British première of Beethoven's Symphony No. 9

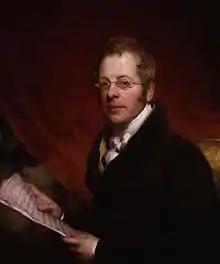
Sir George Smart, conductor of the symphony

The first part of the concert on 21 March 1825 consisted of a symphony ("Sinfonia Letter T") by Joseph Haydn; the terzetto "Tutte le mie speranze" from "Davide penitente" by Mozart; an unspecified string quartet by Mozart; the song "Why does the God of Israel sleep" from "Samson" by Handel; a wind quintet by Anton Reicha; the aria "Per pietà" from "Cosi fan tutte" by Mozart; and an overture "Les deux journées" by Luigi Cherubini.